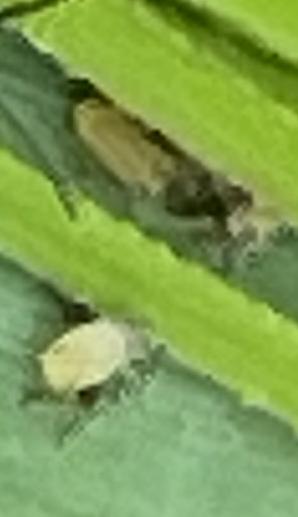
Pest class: english_grain_aphid